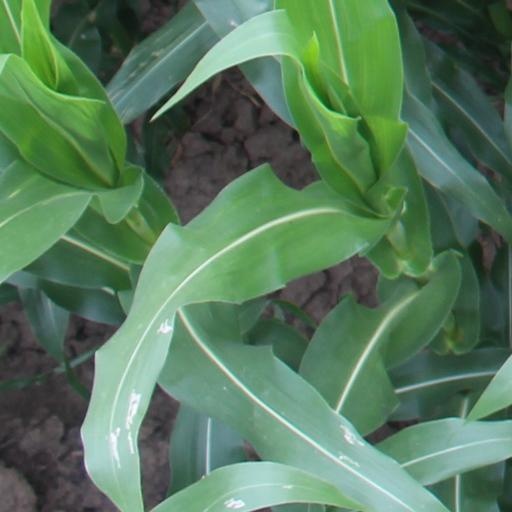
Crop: maize; corn